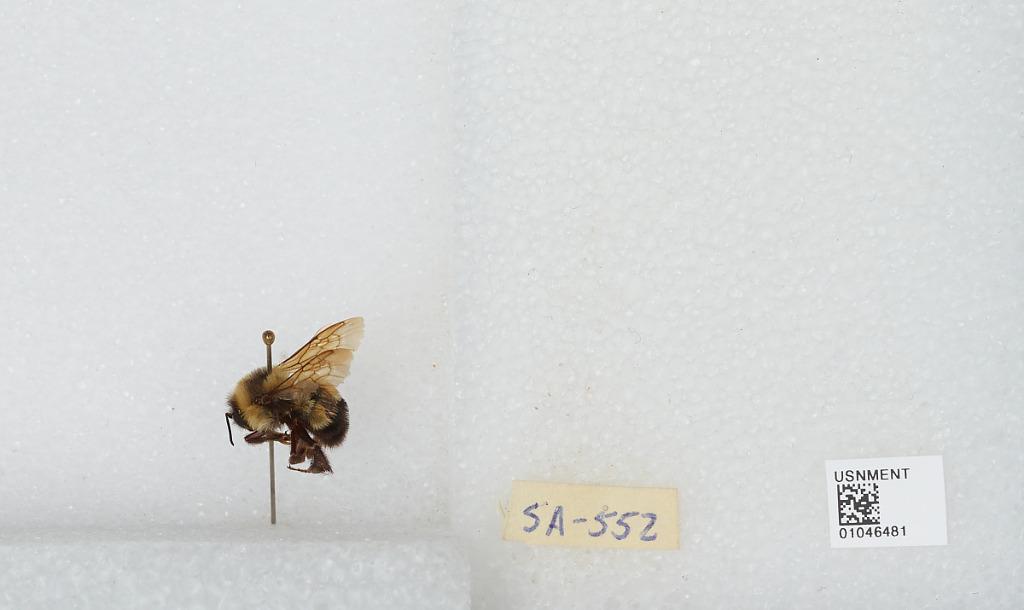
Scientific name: Bombus sp.